Imwas

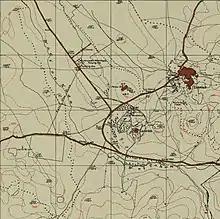
Imwas (Anwas) 1942 1:20,000

The Maqam of Sheikh Mu'alla had an endowment text (now lost), dating it to 687 AH/1289-1290 CE. Clermont-Ganneau described it: